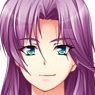
Portrait style: Anime Portrait